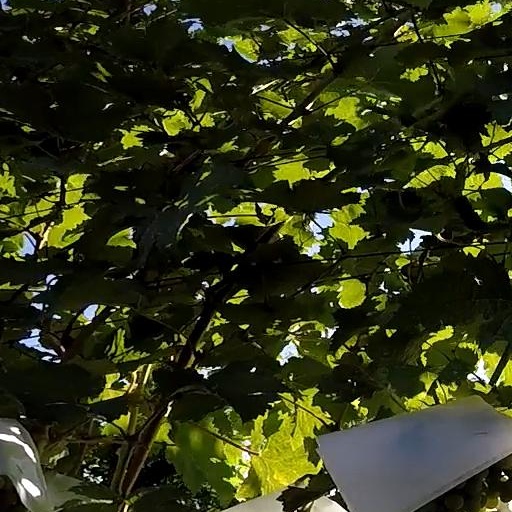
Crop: grape